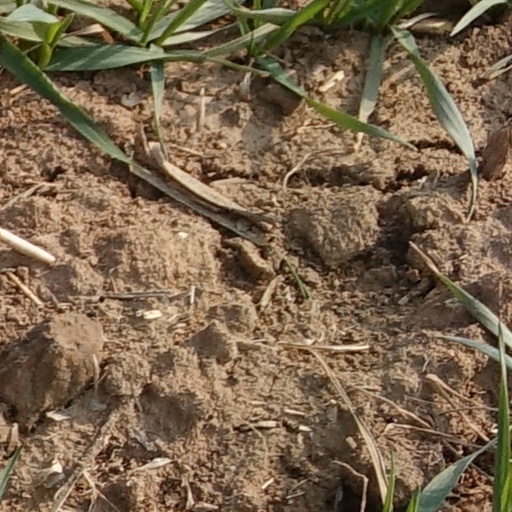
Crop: wheat